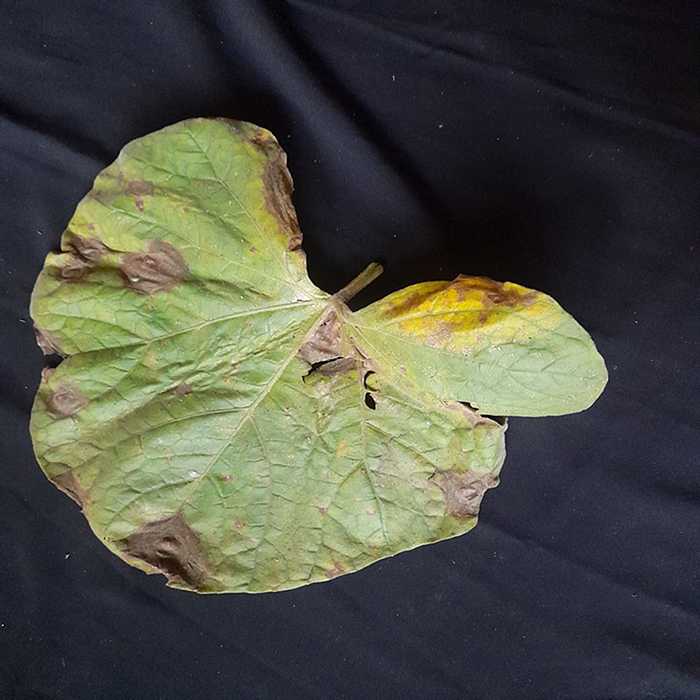
Plant: Bottle gourd
Label: Downey mildew